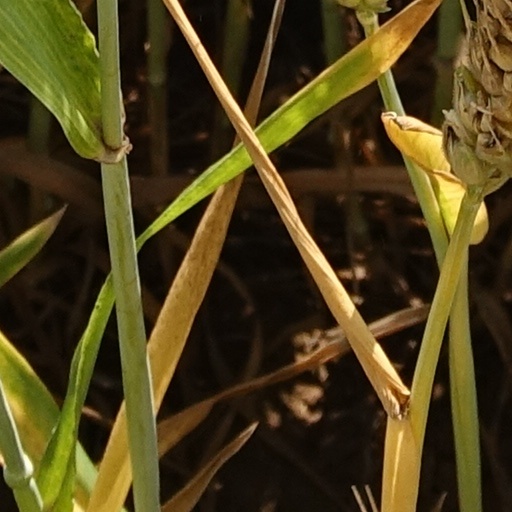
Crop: wheat